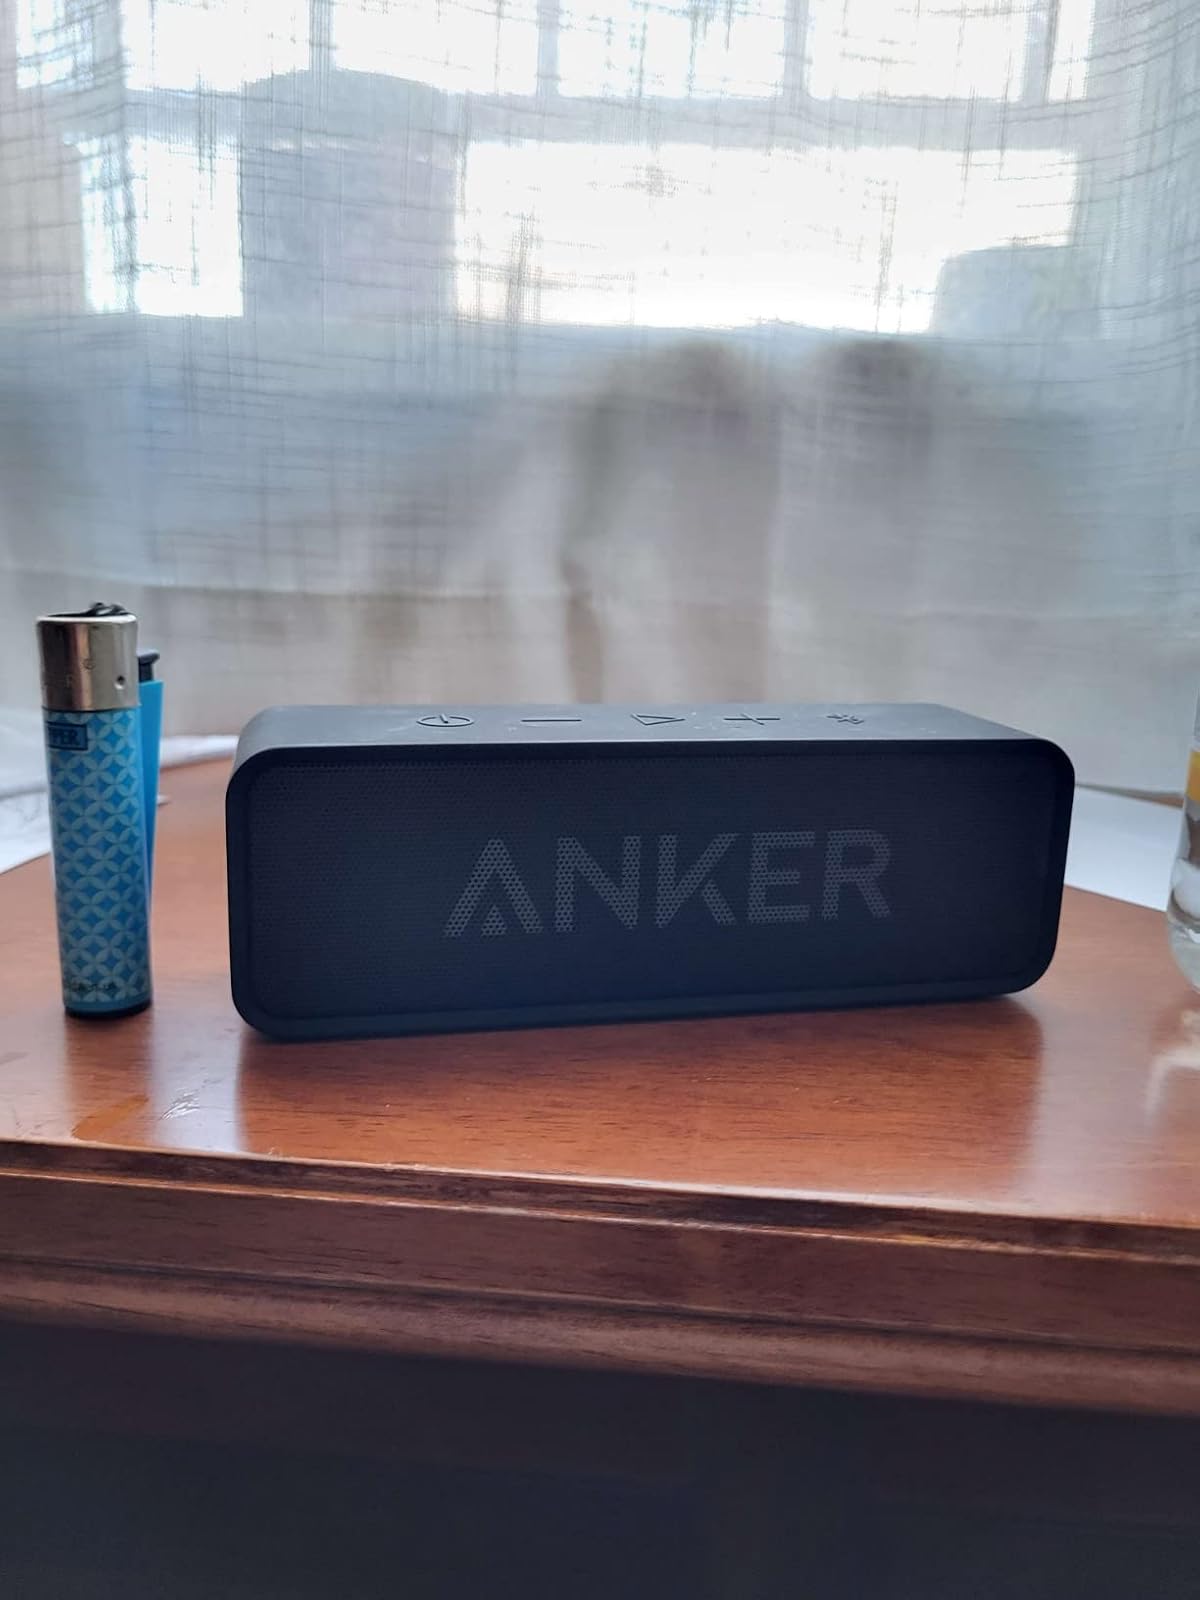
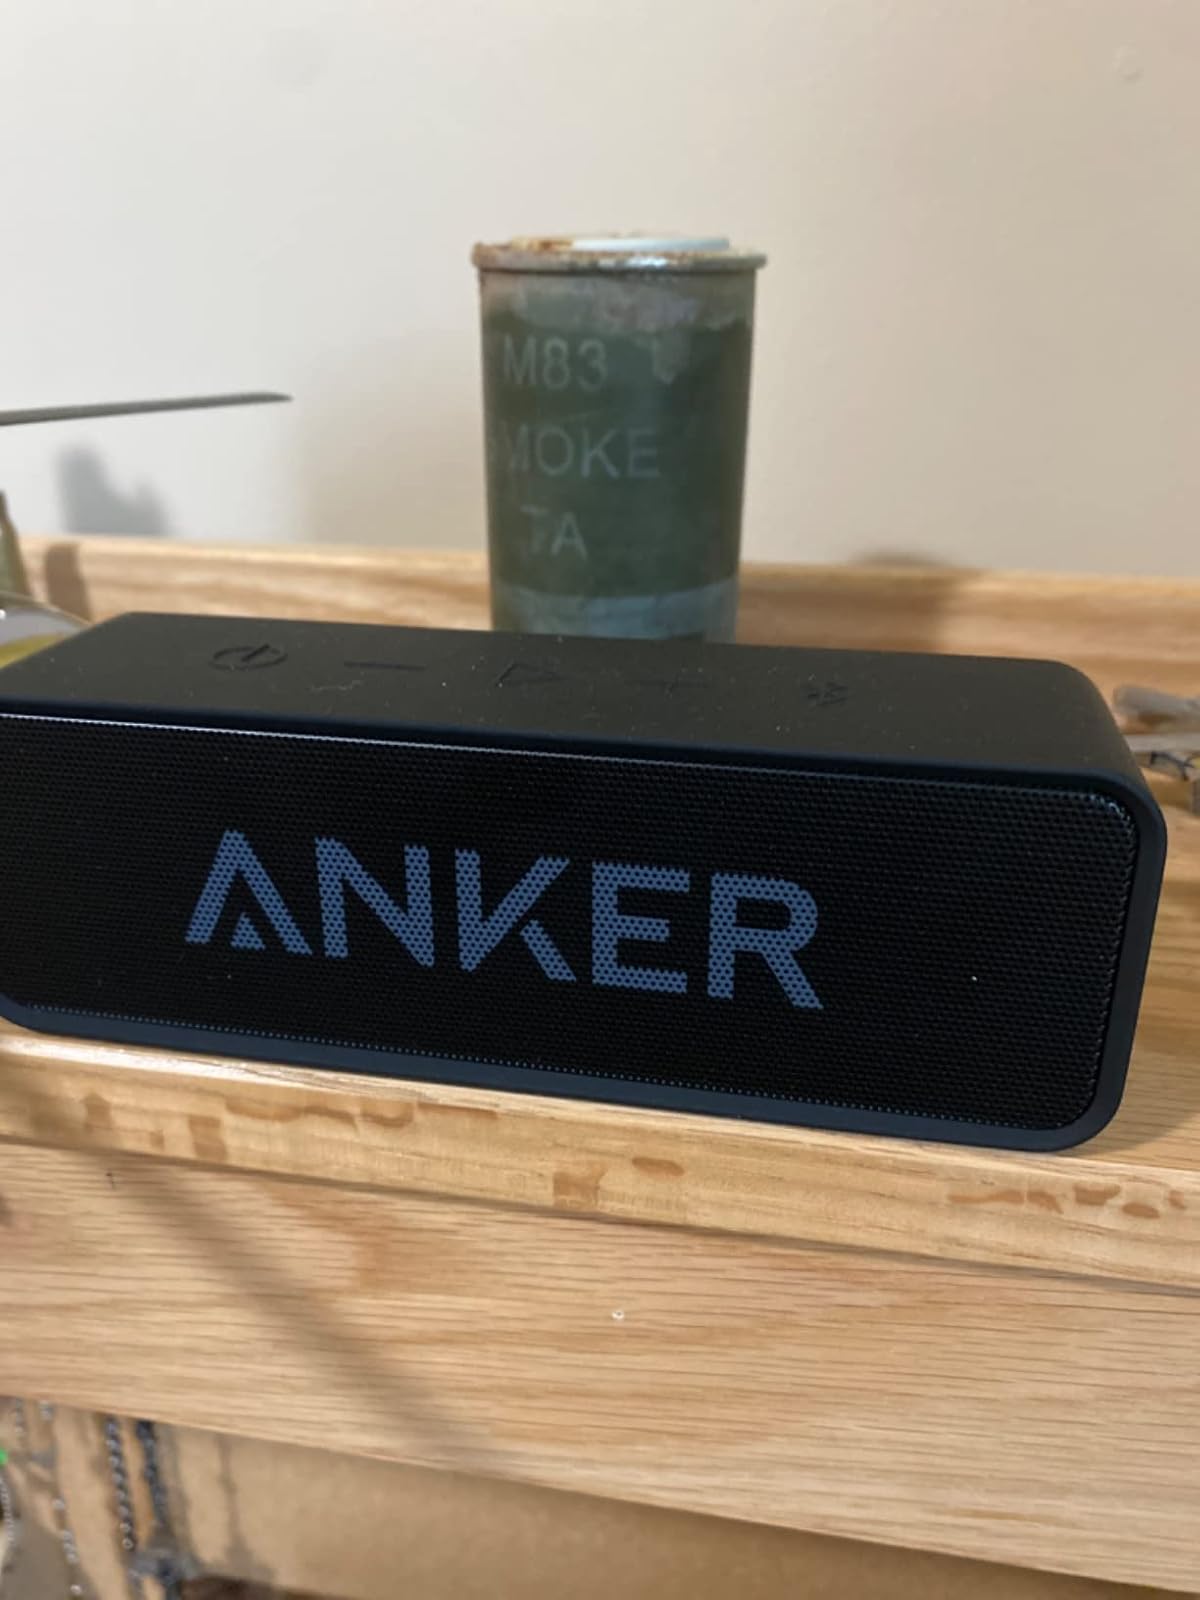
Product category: speaker
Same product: yes